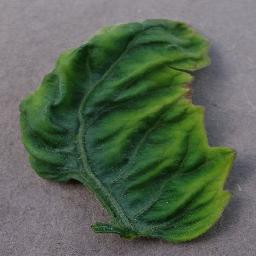
Label: Tomato___Tomato_Yellow_Leaf_Curl_Virus